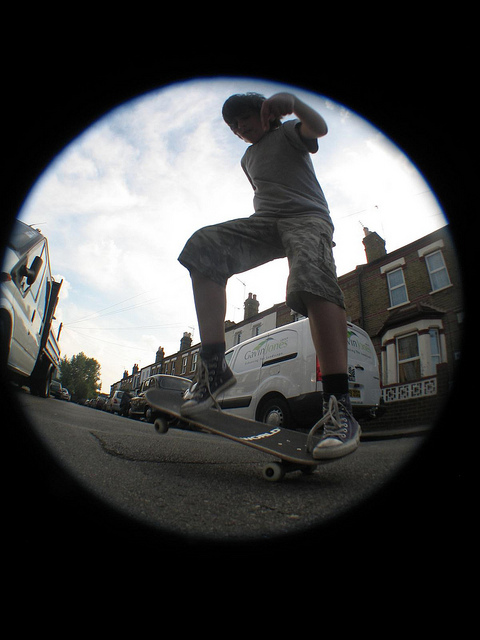
The young boy balances on his skateboard in the street near a truck.